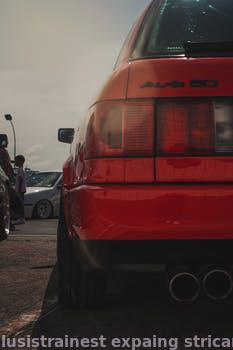
Label: Watermark